Sky position (RA, Dec in degrees): 176.253, 3.511
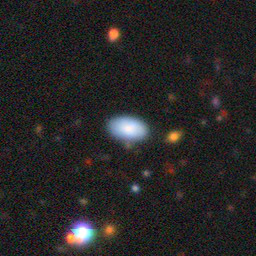
Galaxy morphology: In-between Round Smooth Galaxies